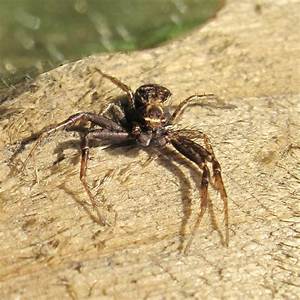
Label: ragno